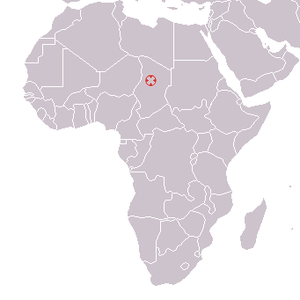
Sahelanthropus tchadensis est une espèce éteinte de primates appartenant à la famille des hominidés, qui est considérée par la majeure partie de la communauté scientifique comme un hominine. Le premier spécimen fossile, surnommé « Toumaï » et dont l'âge est estimé à environ 7 millions d'années, a été découvert au Tchad par l'équipe de Michel Brunet en juillet 2001.
Toumaï est le surnom d'un crâne fossile de primate découvert en 2001 au Tchad dans le désert du Djourab. Il a conduit à la définition d'une nouvelle espèce, Sahelanthropus tchadensis, que certains paléoanthropologues considèrent comme l'origine de la lignée humaine, probablement très proche de la séparation entre les Panines et les Hominines. Le fossile a été daté d'environ 7 millions d'années avant le présent, ce qui signifie que près de 350 000 générations le séparent des humains des années 2000.